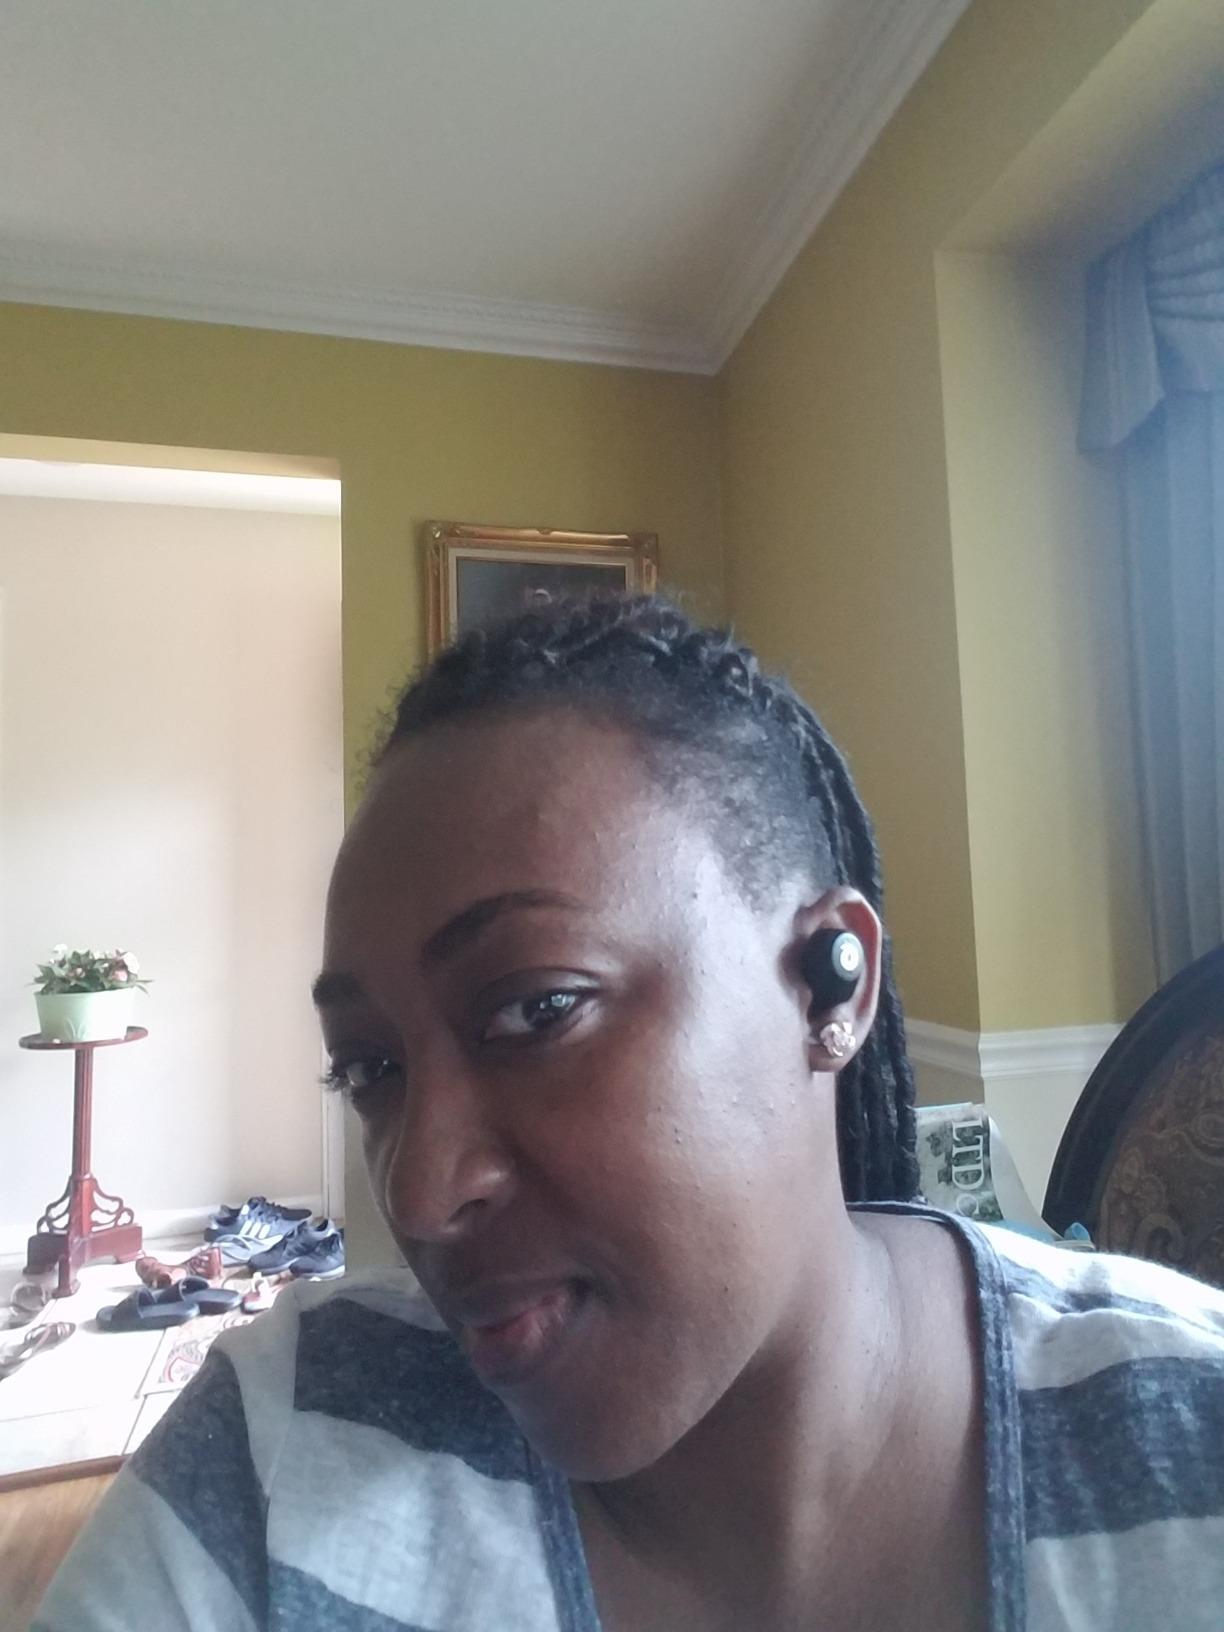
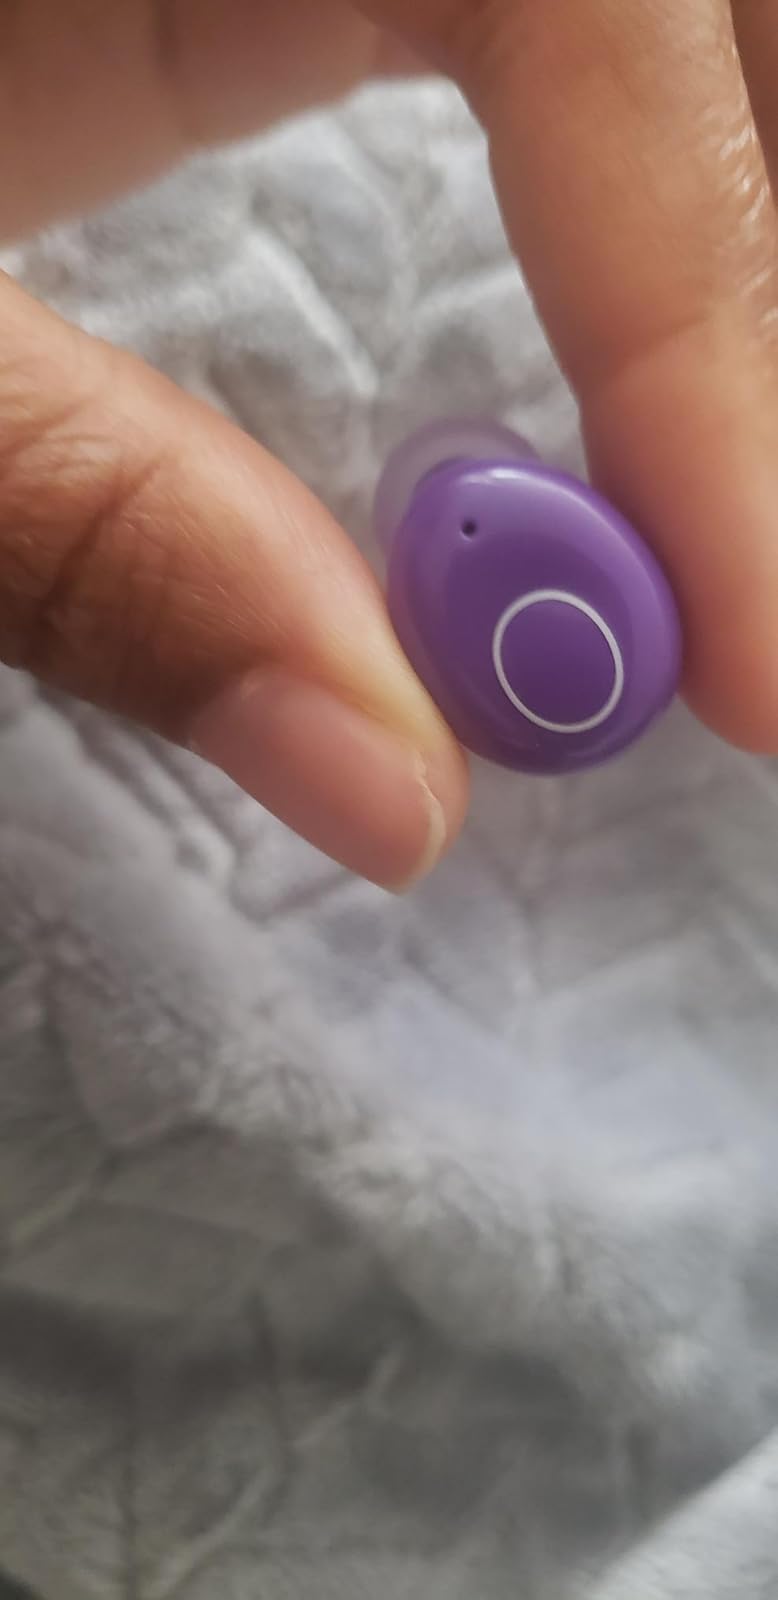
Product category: earbuds
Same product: no